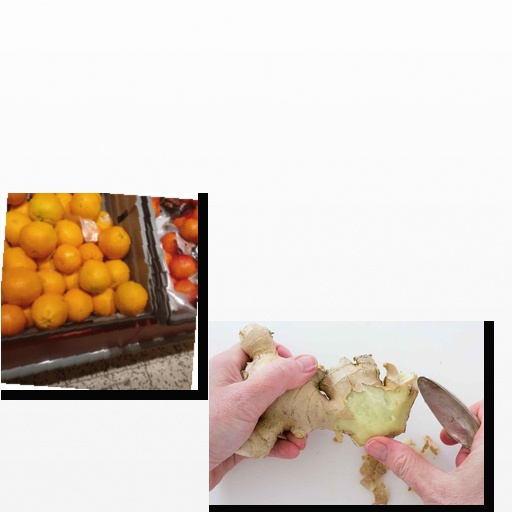
Food items: orange, ginger